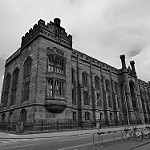
Label: B & W